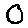
Label: 0